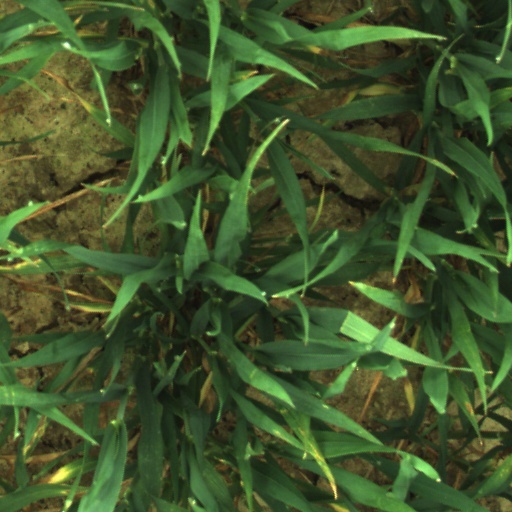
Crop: wheat